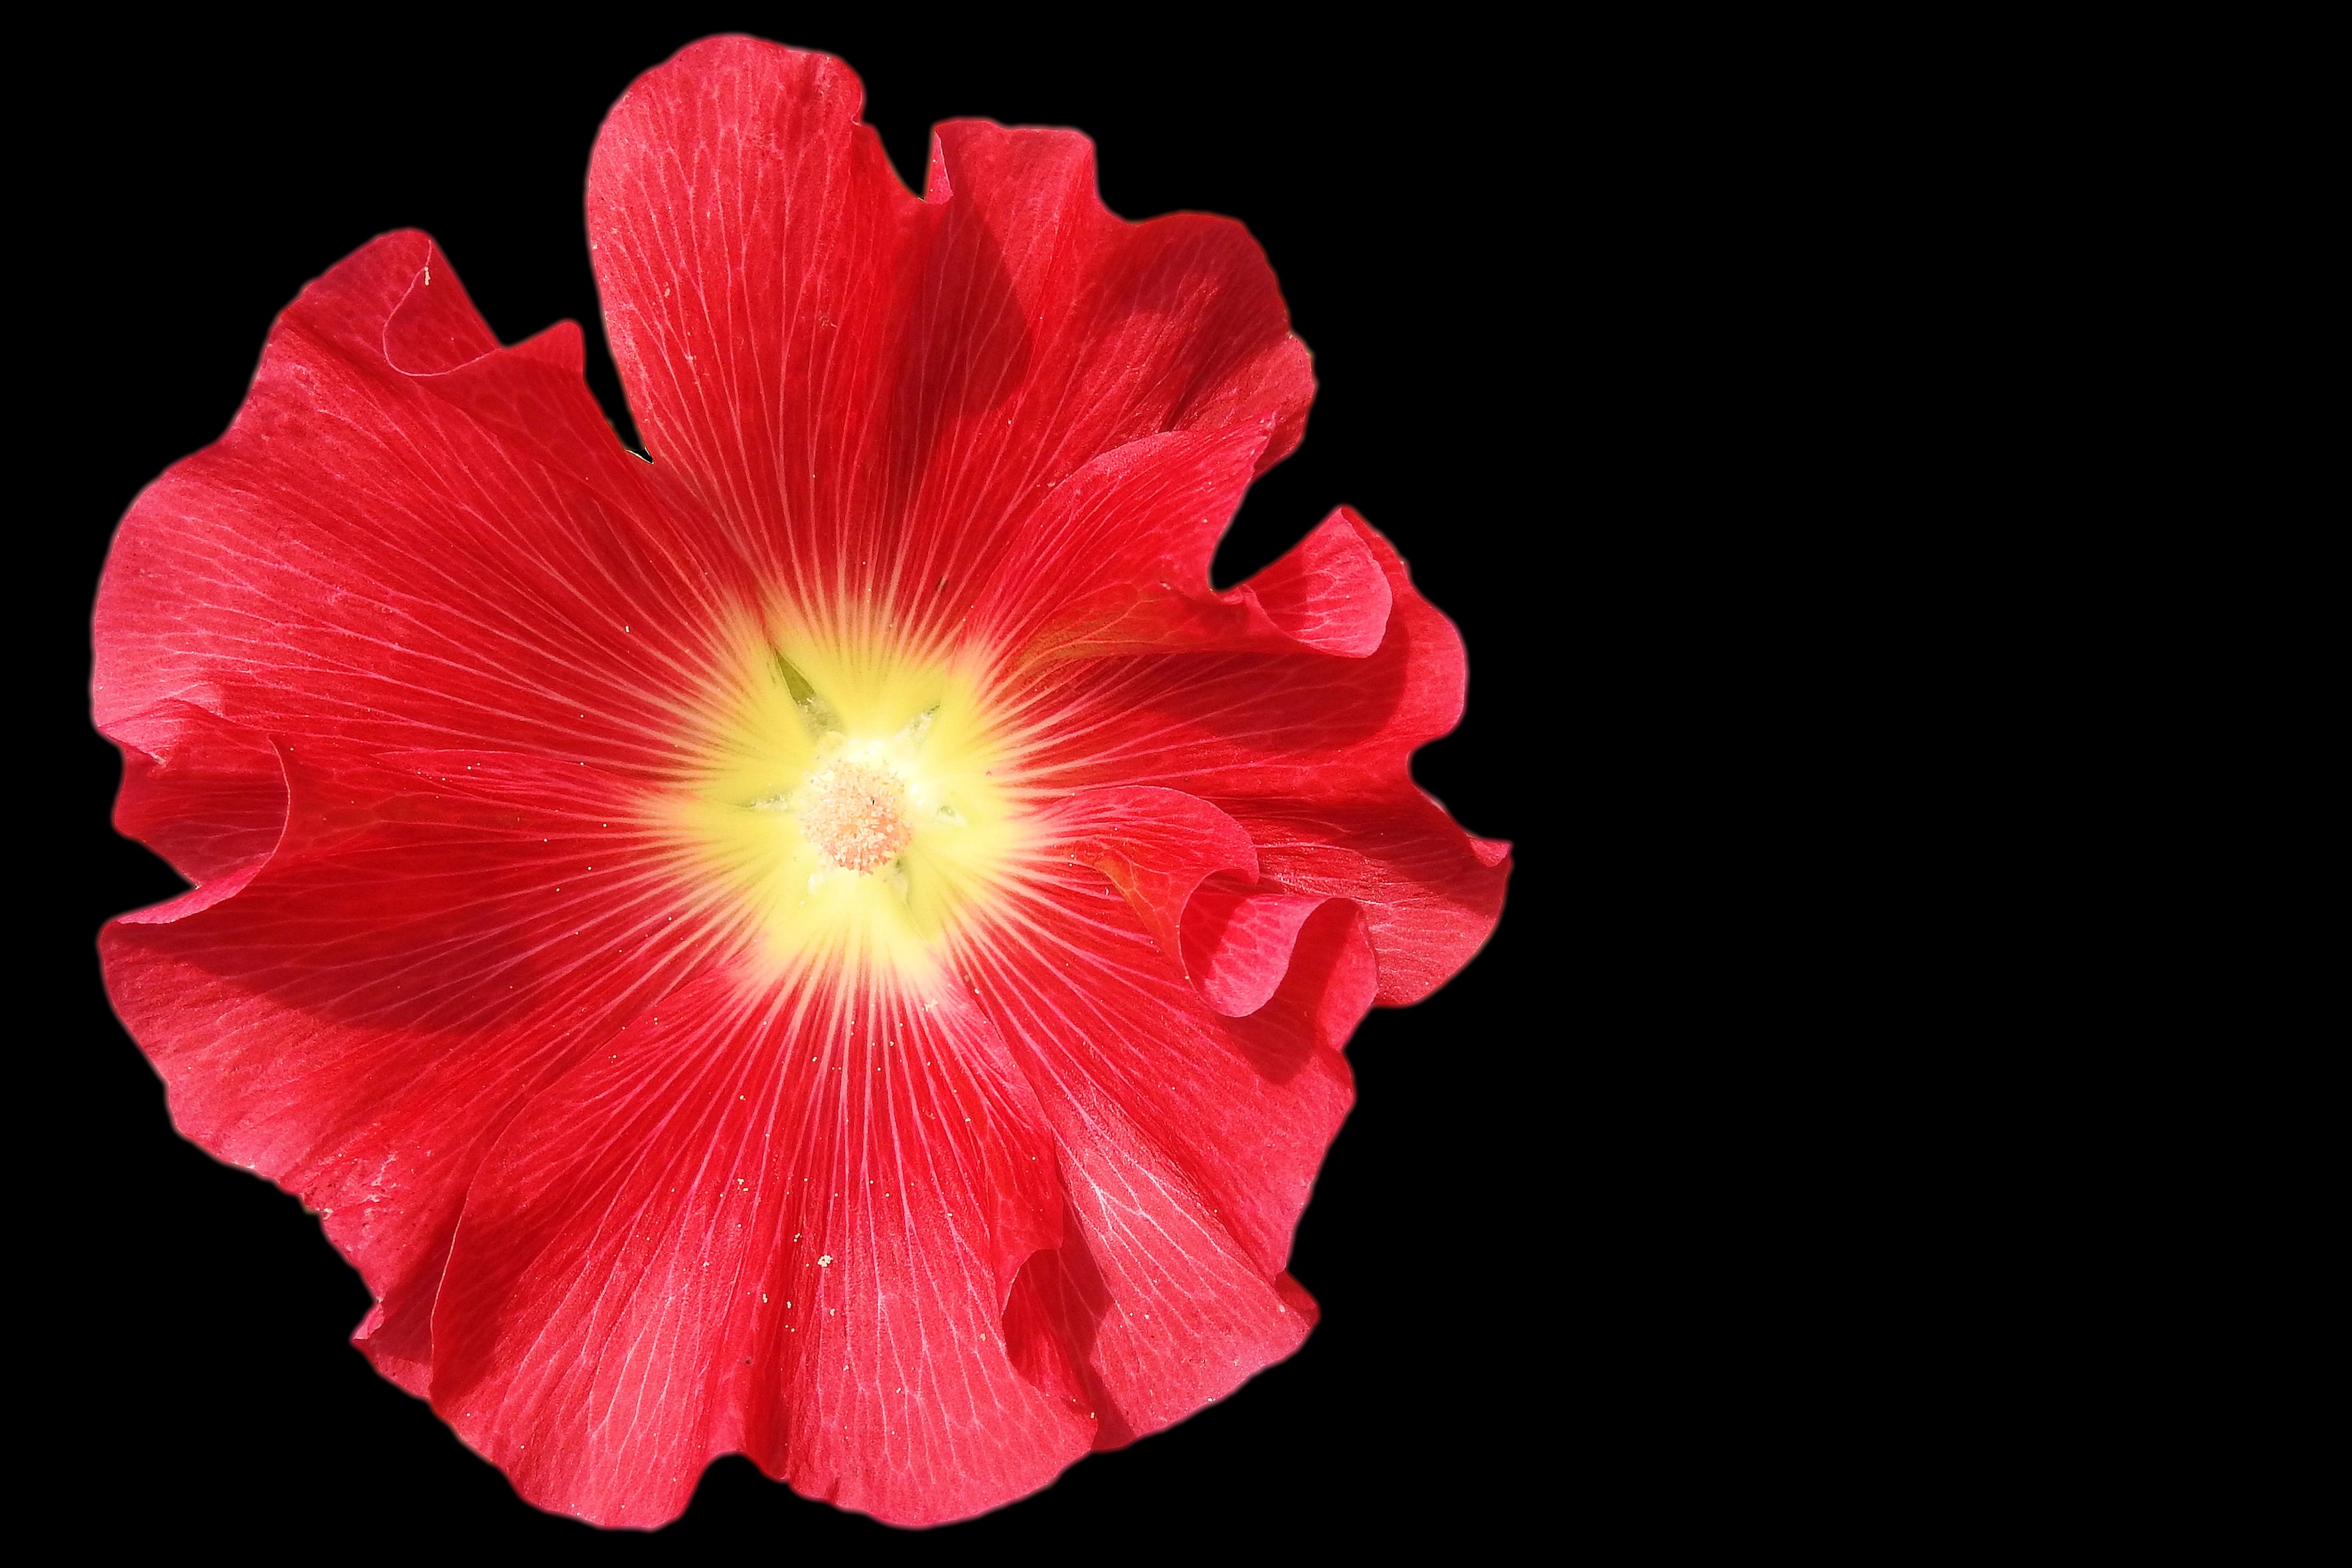
blossom, plant, flower, petal, bloom, red, pink, flora, hibiscus, macro photography, black background, flowering plant, mallow, stock rose, plant stem, land plant, amaryllis belladonna